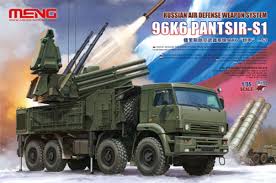
Label: 30N6E